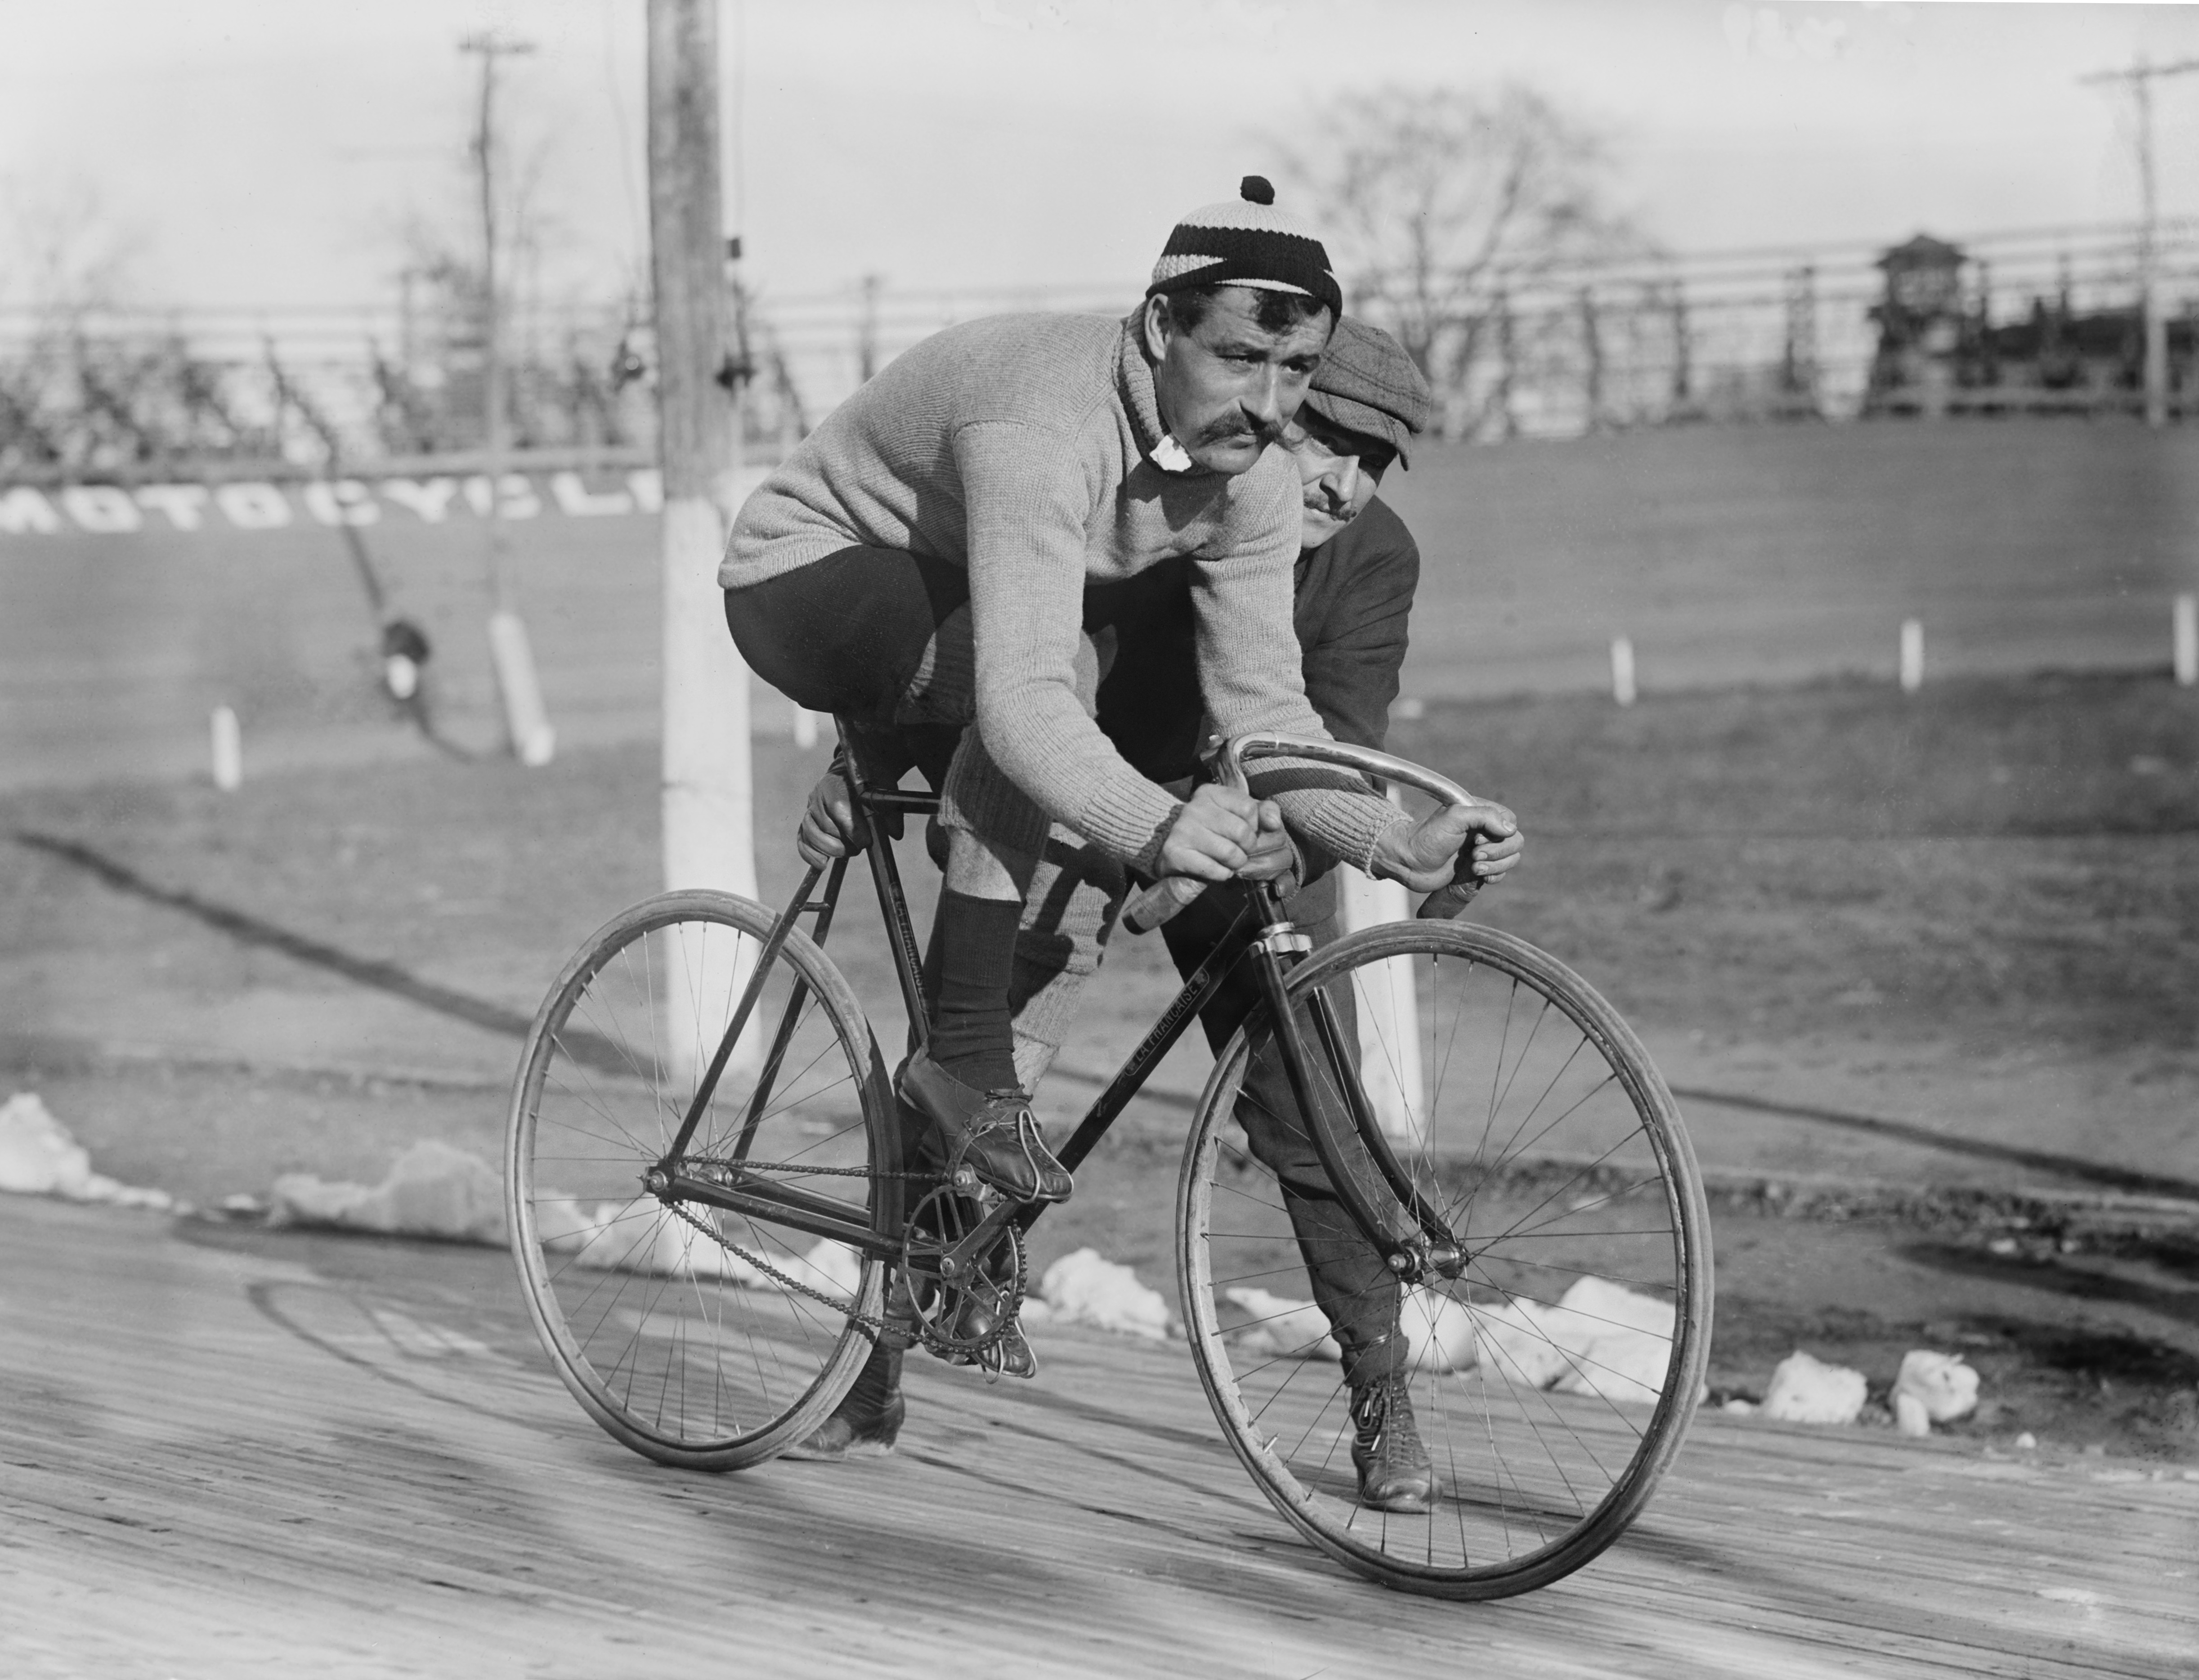
black and white, bicycle, bike, vehicle, monochrome, sports equipment, cycling, race, sports, racing, moustache, schnauzer, road bike, professional athletes, cyclists, pioneer, 1909, racing cyclists, road cycling, monochrome photography, cycle sport, cyclo cross bicycle, cyclo cross, bicycle racing, road bicycle, racing bicycle, l on georget